T. P. Figgis

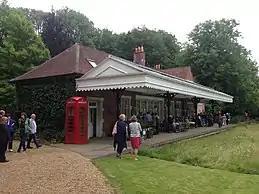
Droxford station 2016

He undertook several commissions for the Presbyterian Church of England, including St Columba's Church, in Alfred Street, Oxford (now a United Reformed Church), an extension to St Paul's Church, Isle of Dogs, and St Ninian's Church, Golders Green (now a Hindu temple).